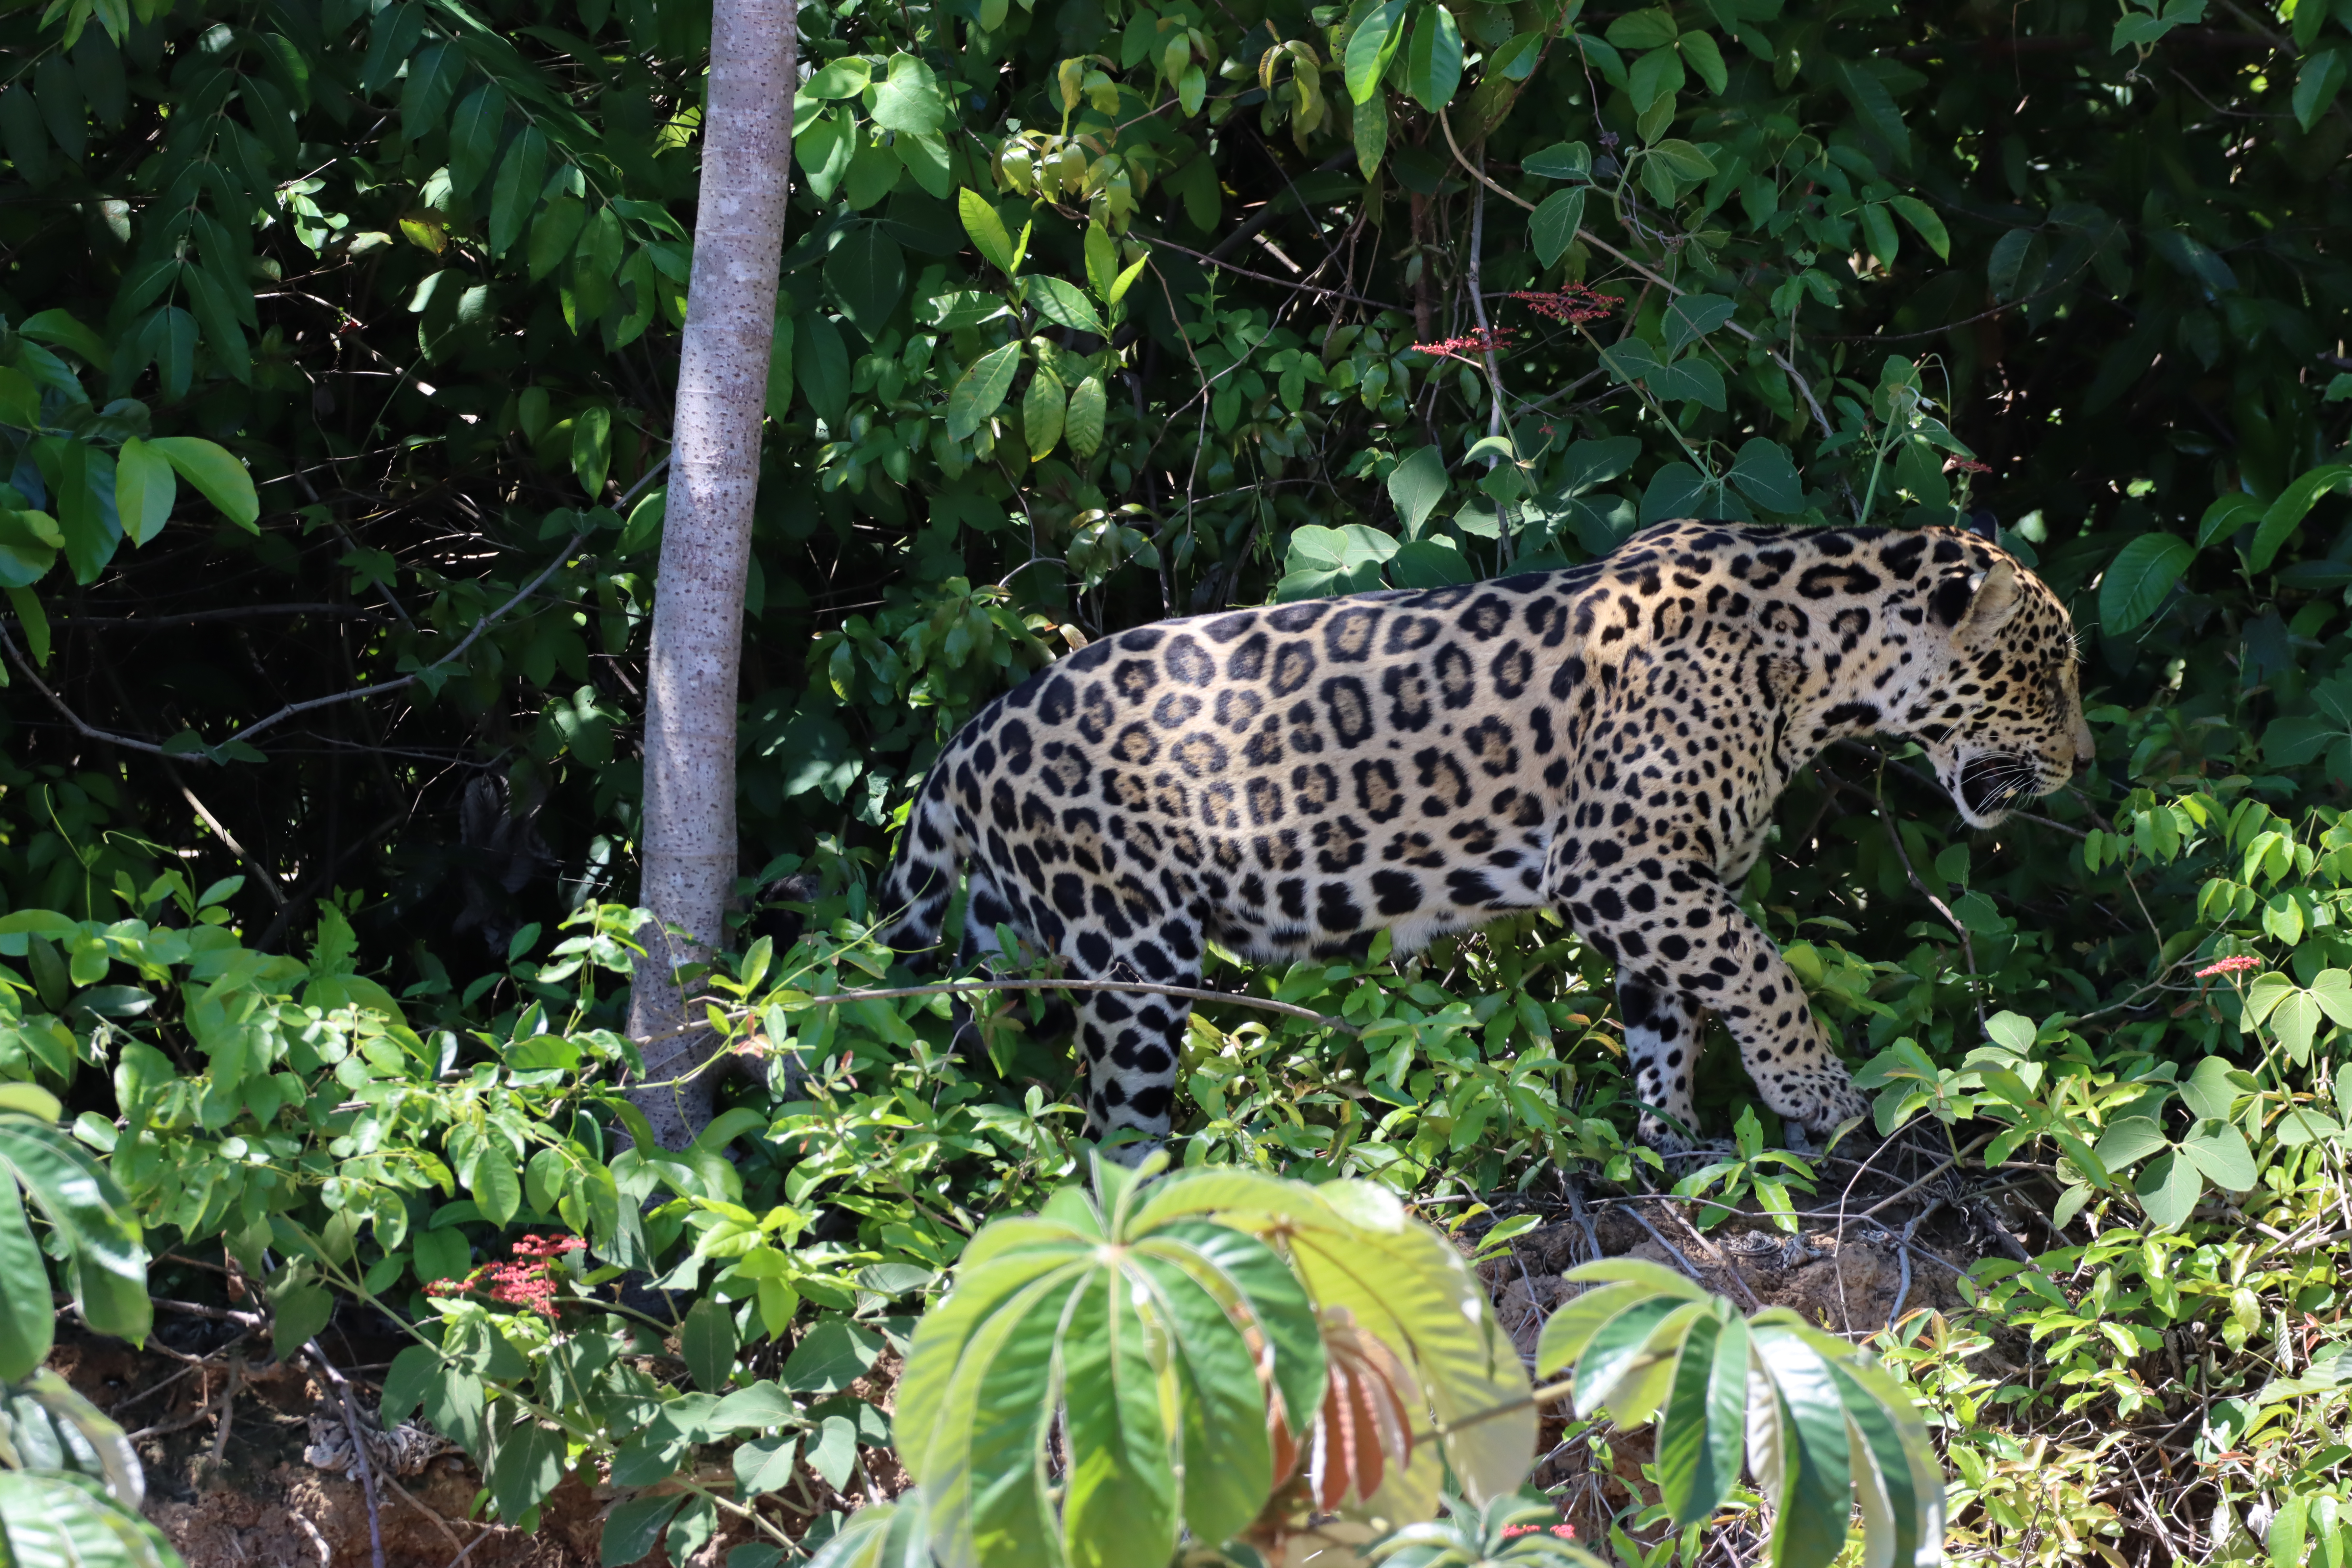
Jaguar: Lua